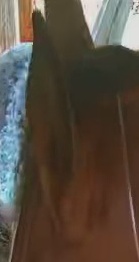
Face region: ears (position_of_ears)
Pain indicator: not_present